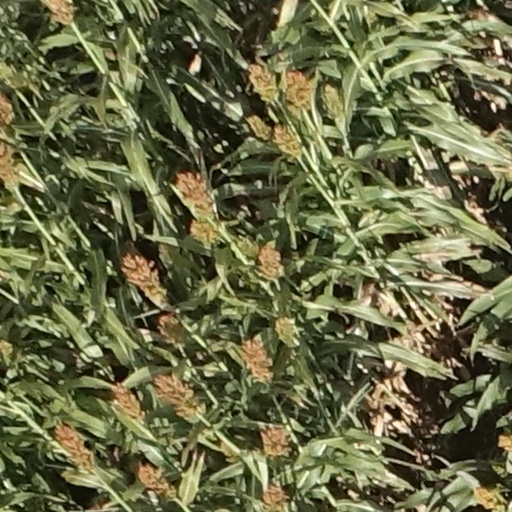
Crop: sorghum